Wendy Powell

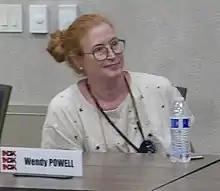
Powell at Nan Desu Kan 2021

Wendy Powell is an American voice actress and agent, best known for her work in anime dubs. Some of her notable roles include Envy from Fullmetal Alchemist, Miss Merry Christmas from One Piece, and Mukuro from YuYu Hakusho. She was married on March 19, 2011.